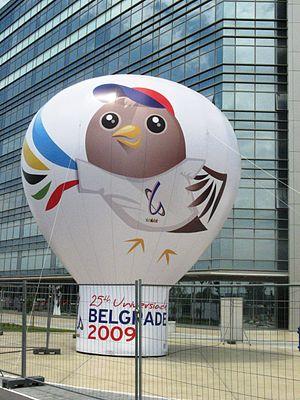
Belville, également connu sous le nom de Univerzitetsko selo, le « village universitaire », est un nouveau quartier de Belgrade, la capitale de la Serbie. Il est situé dans la municipalité de Novi Beograd et a été inauguré en 2009.